Dance Dance Revolution Hottest Party 3

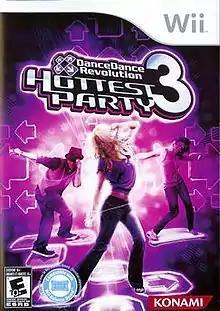

Dance Dance Revolution Hottest Party 3, released in Japan as Dance Dance Revolution: Music Fit (ダンスダンスレボリューション：ミュージックフィット, "Dansu Dansu Reboryūshon: Myūjikku Fitto"), is a rhythm-based dancing game for the Wii. It is a video game released by Konami in 2009. The game can be played using a dance pad, the classic controller, or the Wii Remote and Nunchuck combination. It has two games preceding it: "Dance Dance Revolution Hottest Party" and "Dance Dance Revolution Hottest Party 2".